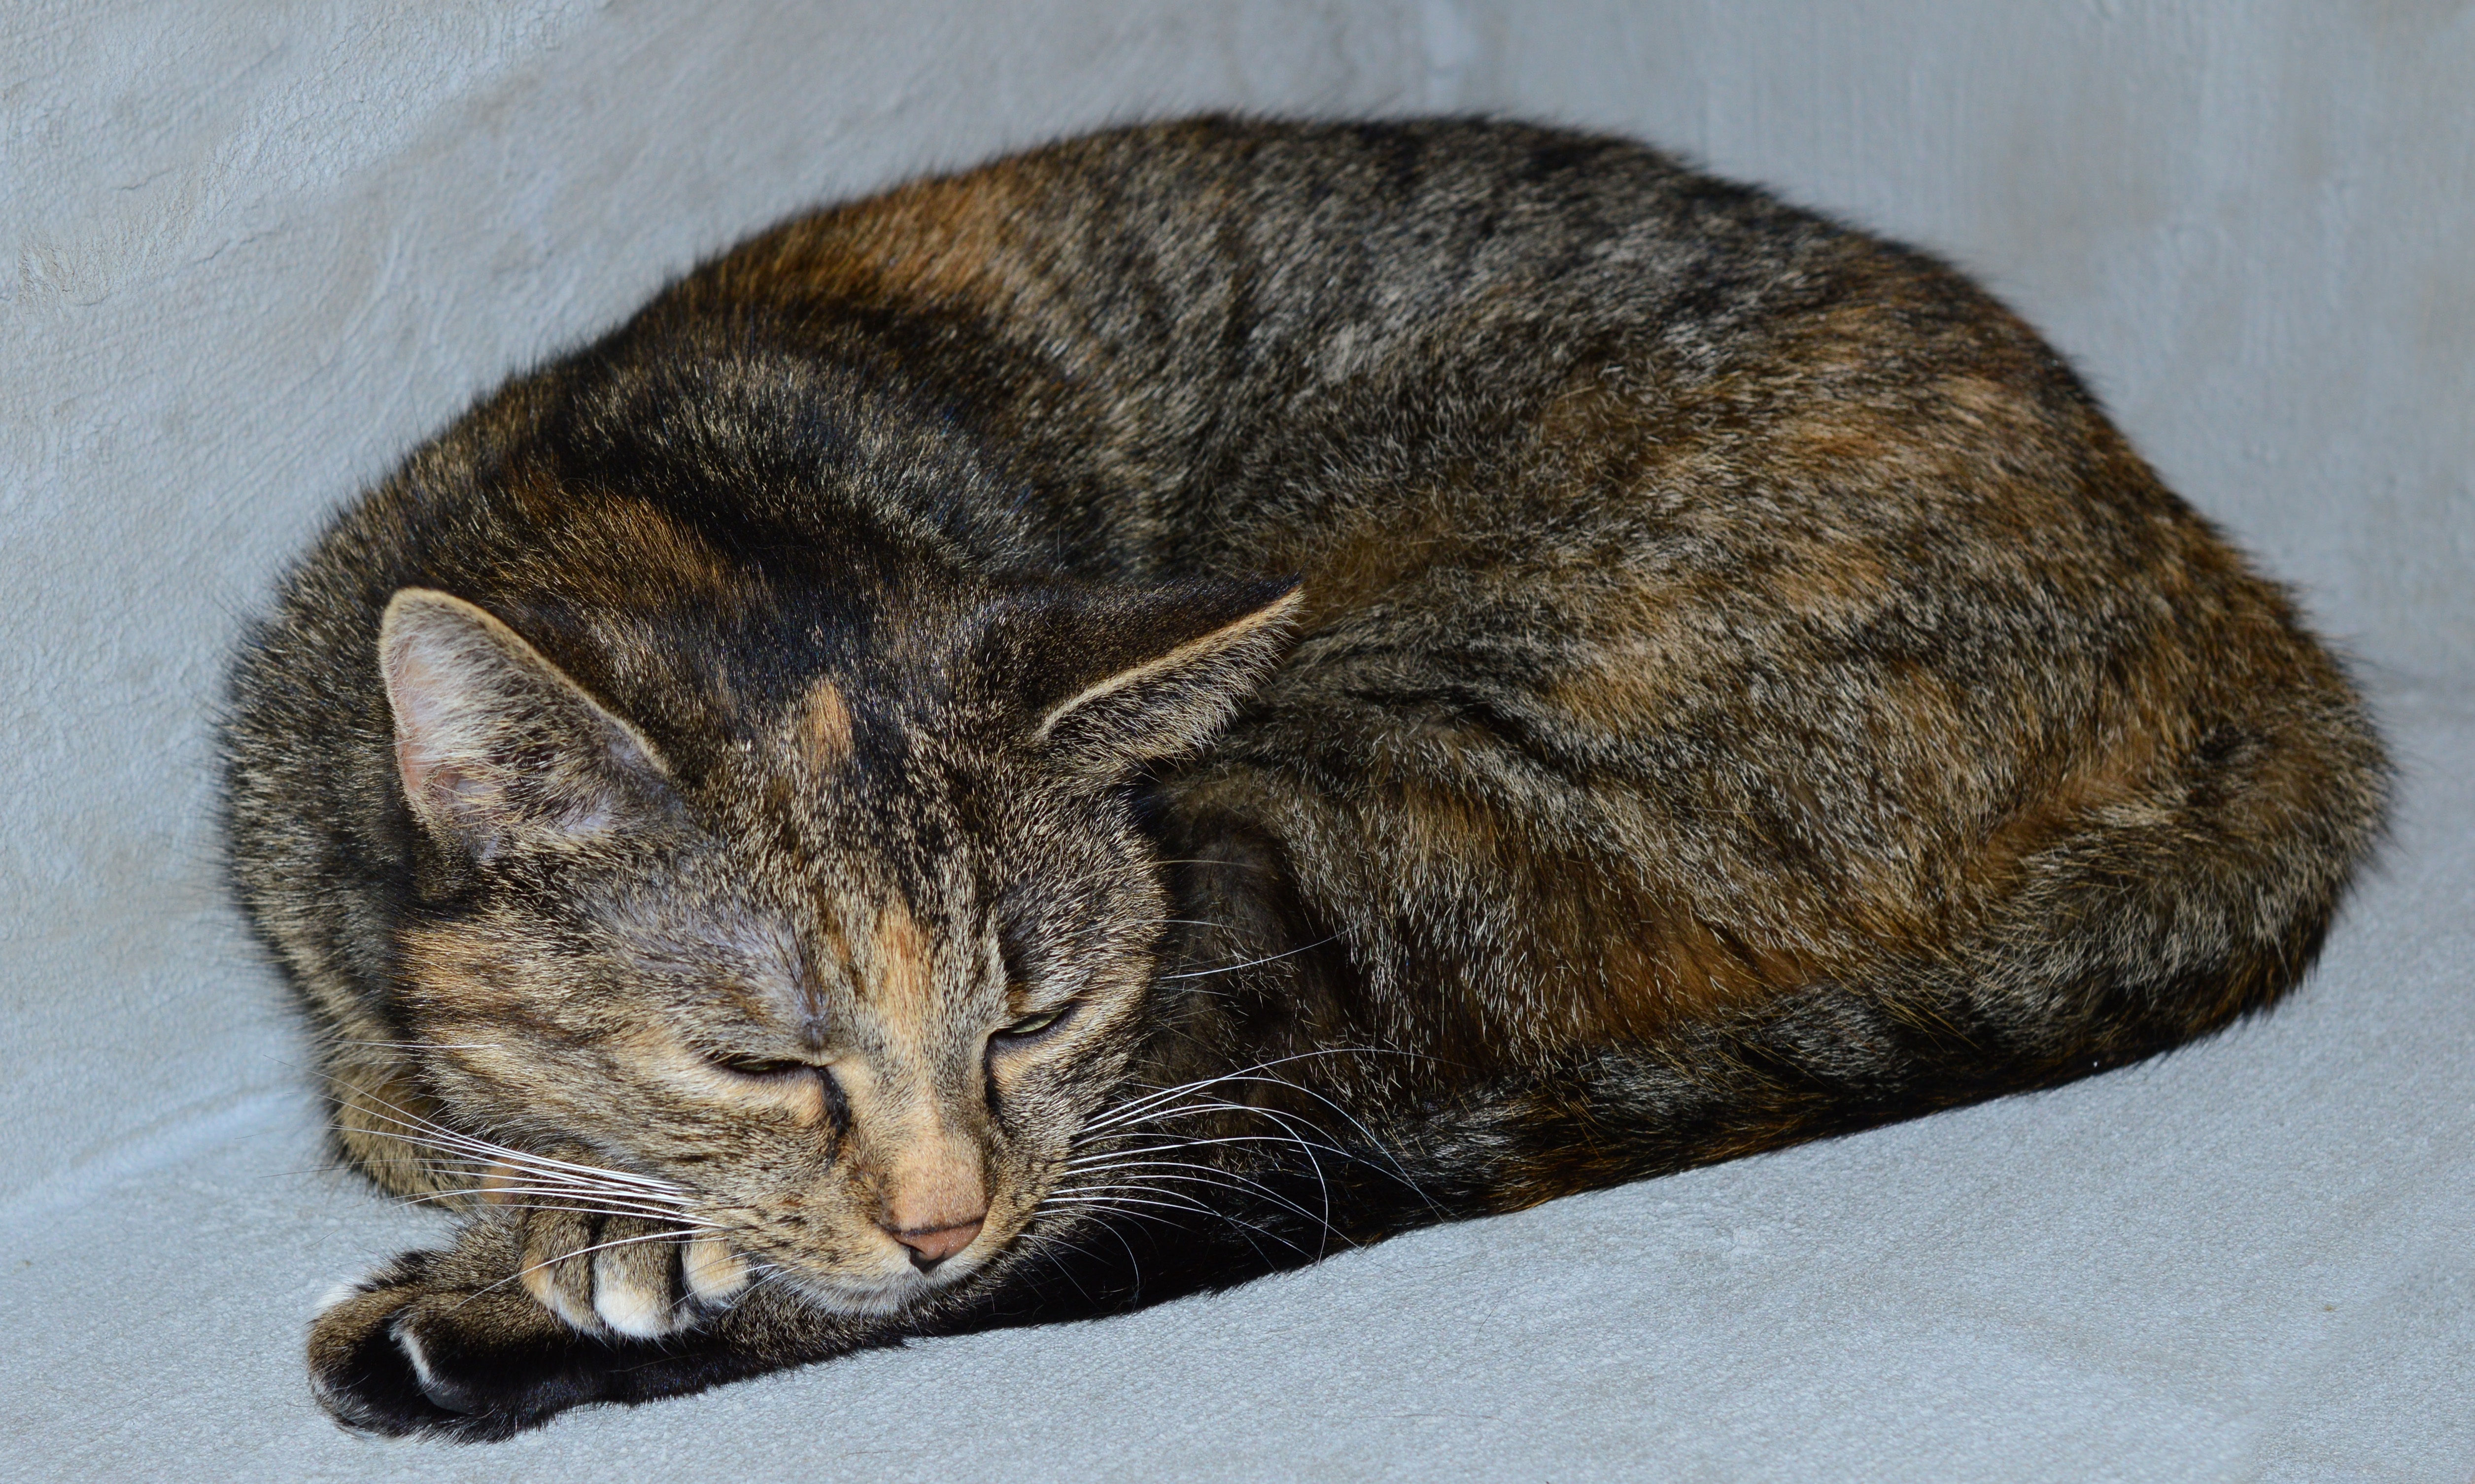
sweet, animal, cute, female, pet, fur, relax, cat, mammal, rest, close, fauna, close up, whiskers, furry, vertebrate, beautiful, noble, head drawing, mackerel, graceful, tabby cat, mouse hunter, european shorthair, wild cat, small to medium sized cats, cat like mammal, domestic short haired cat, pixie bob